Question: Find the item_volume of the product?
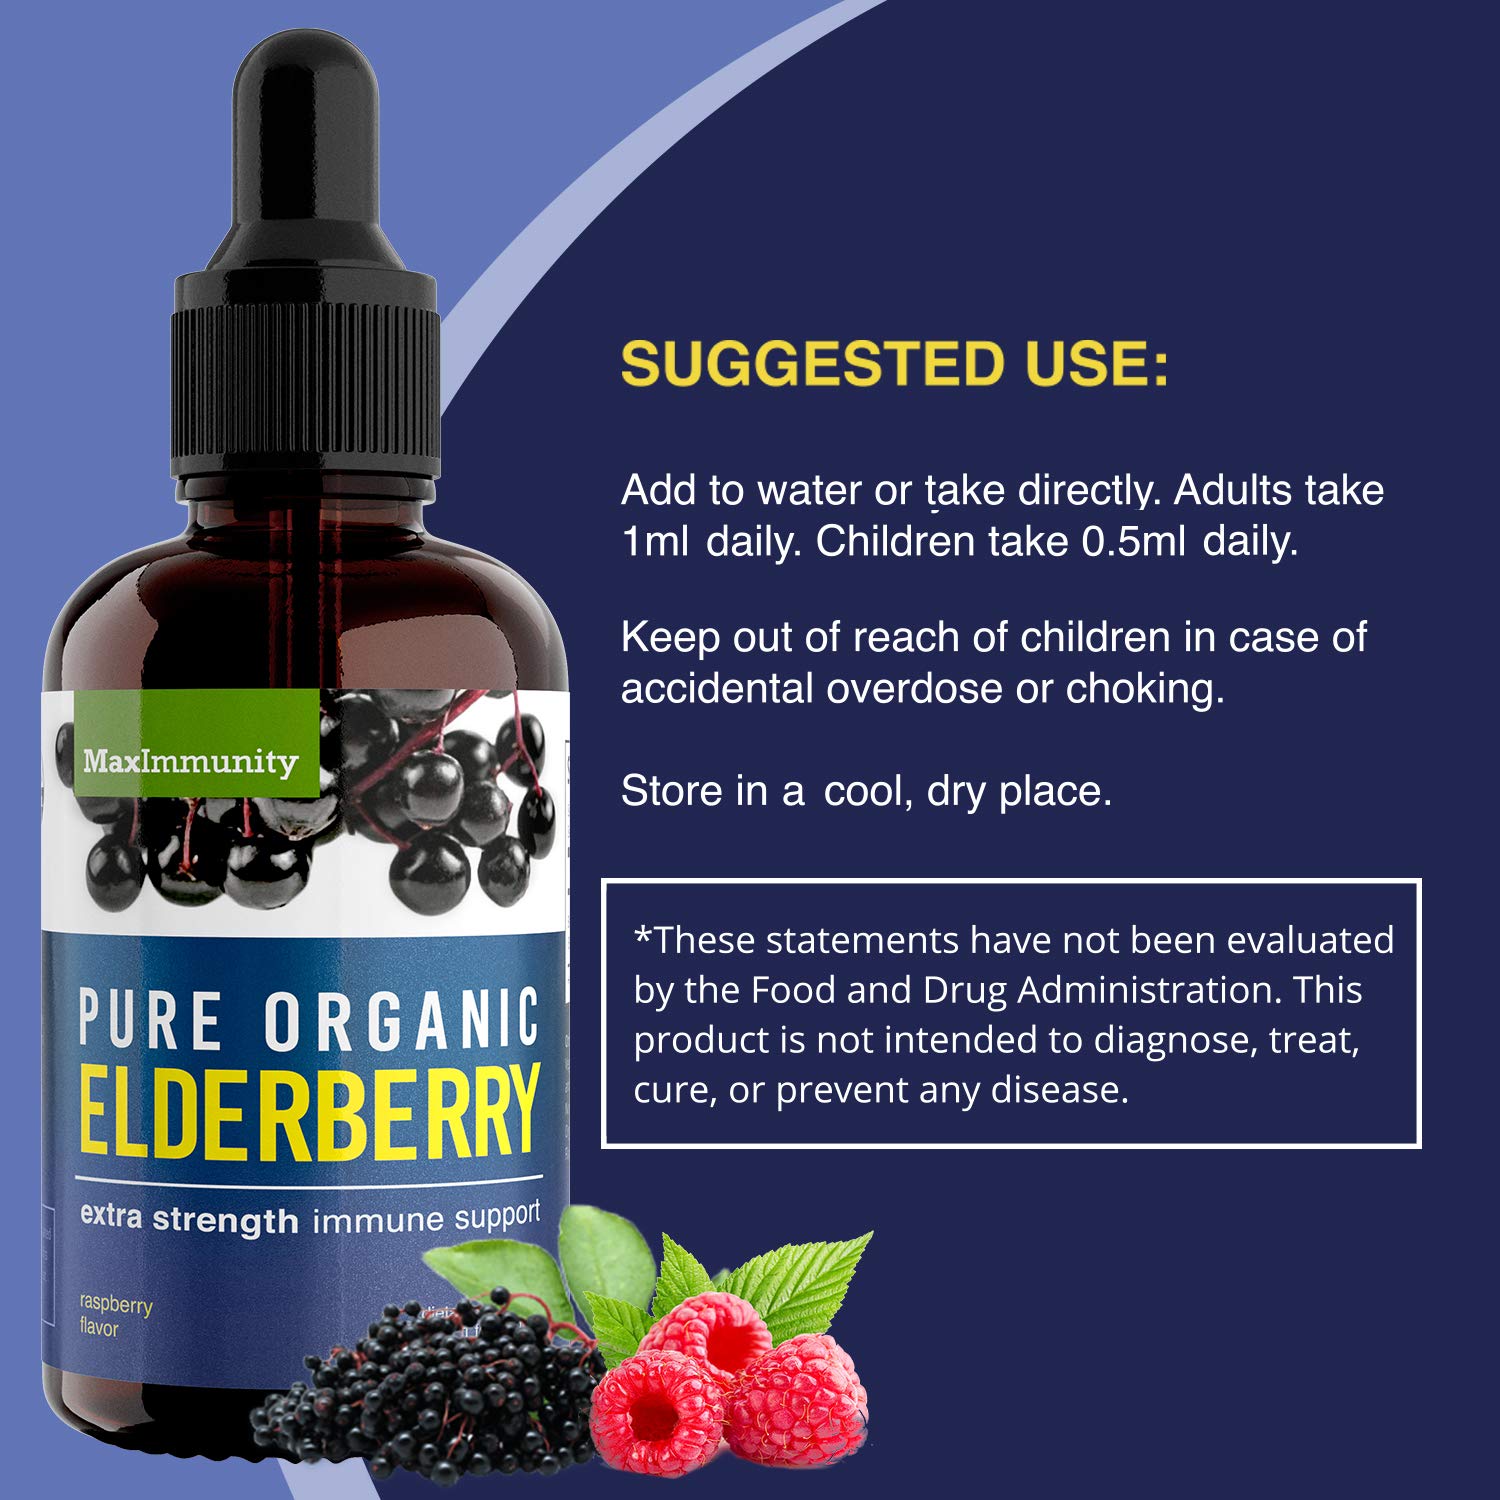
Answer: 0.5 millilitre